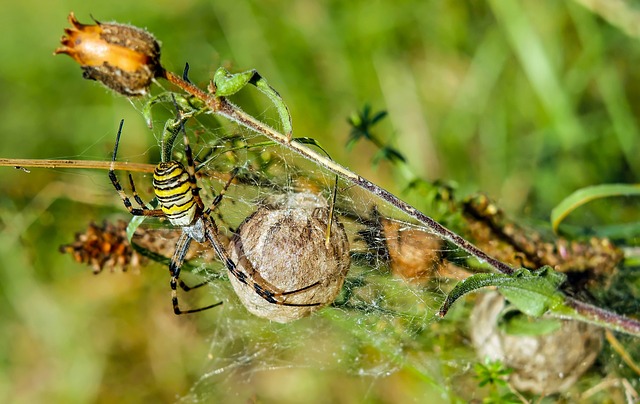
Label: spider